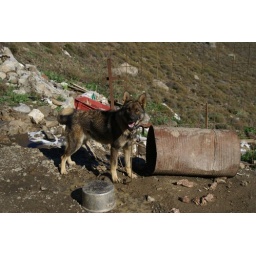
There are many barrel dogs in the Asterousia mountains area, southern Crete